Tropical Storm Aere (2011)

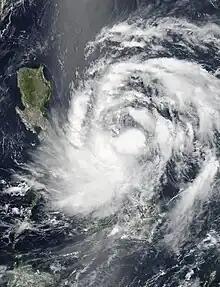
Aere shortly before being named on 7 May

Tropical Storm Aere, known in the Philippines as Tropical Storm Bebeng, was a mild tropical storm that affected eastern Philippines and southern Japan in early-May 2011. It was the first named storm of the 2011 Pacific typhoon season. "Aere" is the Marshallese word for "storm".